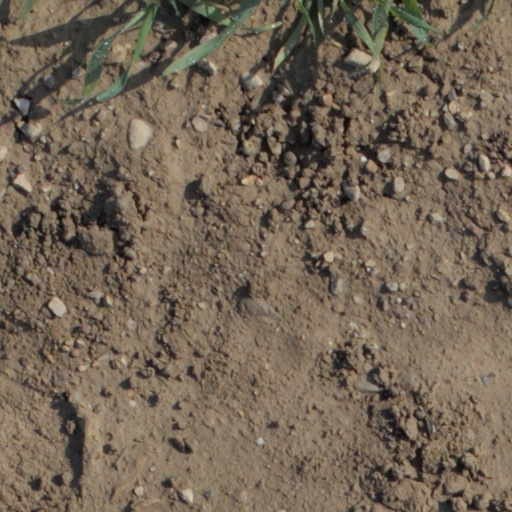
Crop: wheat